Lorielle London

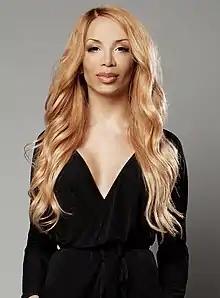
London in 2011

Lorielle London (born 24 December 1983 in Birkenfeld, West Germany) is a German transgender entertainer and television personality.